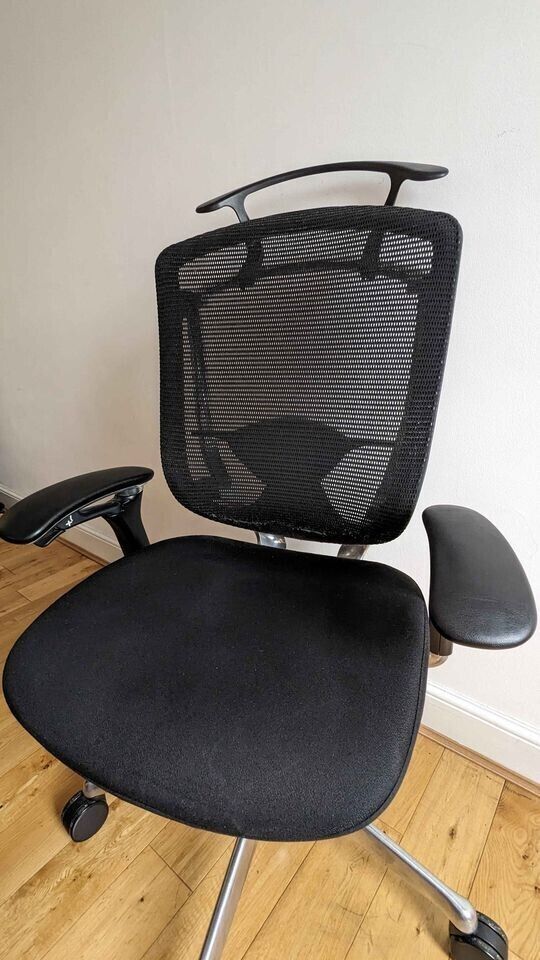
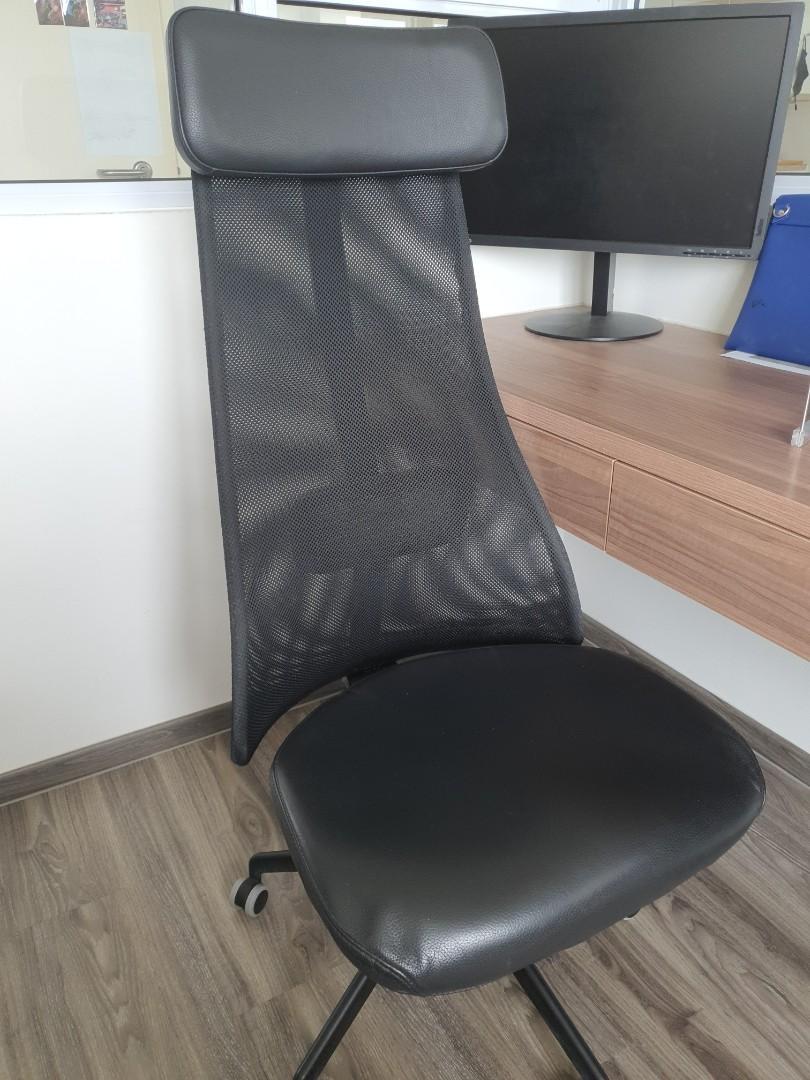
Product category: items_chair
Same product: no